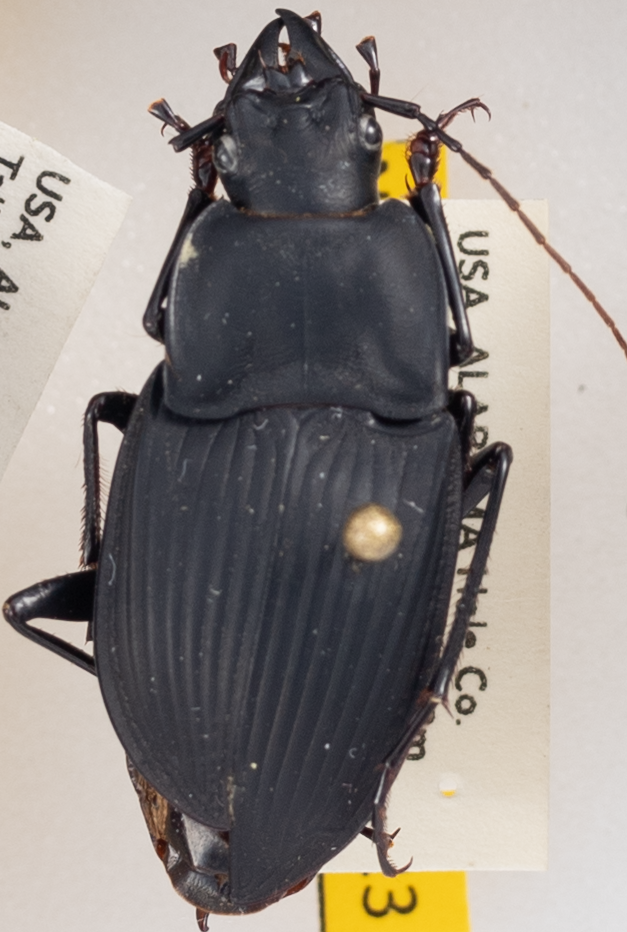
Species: Dicaelus dilatatus
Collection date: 2022-06-21
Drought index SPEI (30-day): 0.136
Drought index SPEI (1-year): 0.566
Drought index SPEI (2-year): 1.13